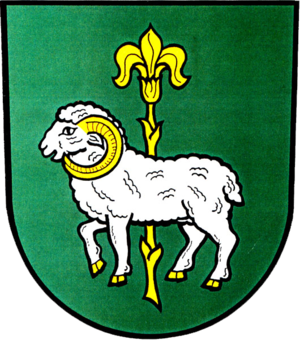
Mladecko est une commune du district d'Opava, dans la région de Moravie-Silésie, en République tchèque. Sa population s'élevait à 151 habitants en 2017.